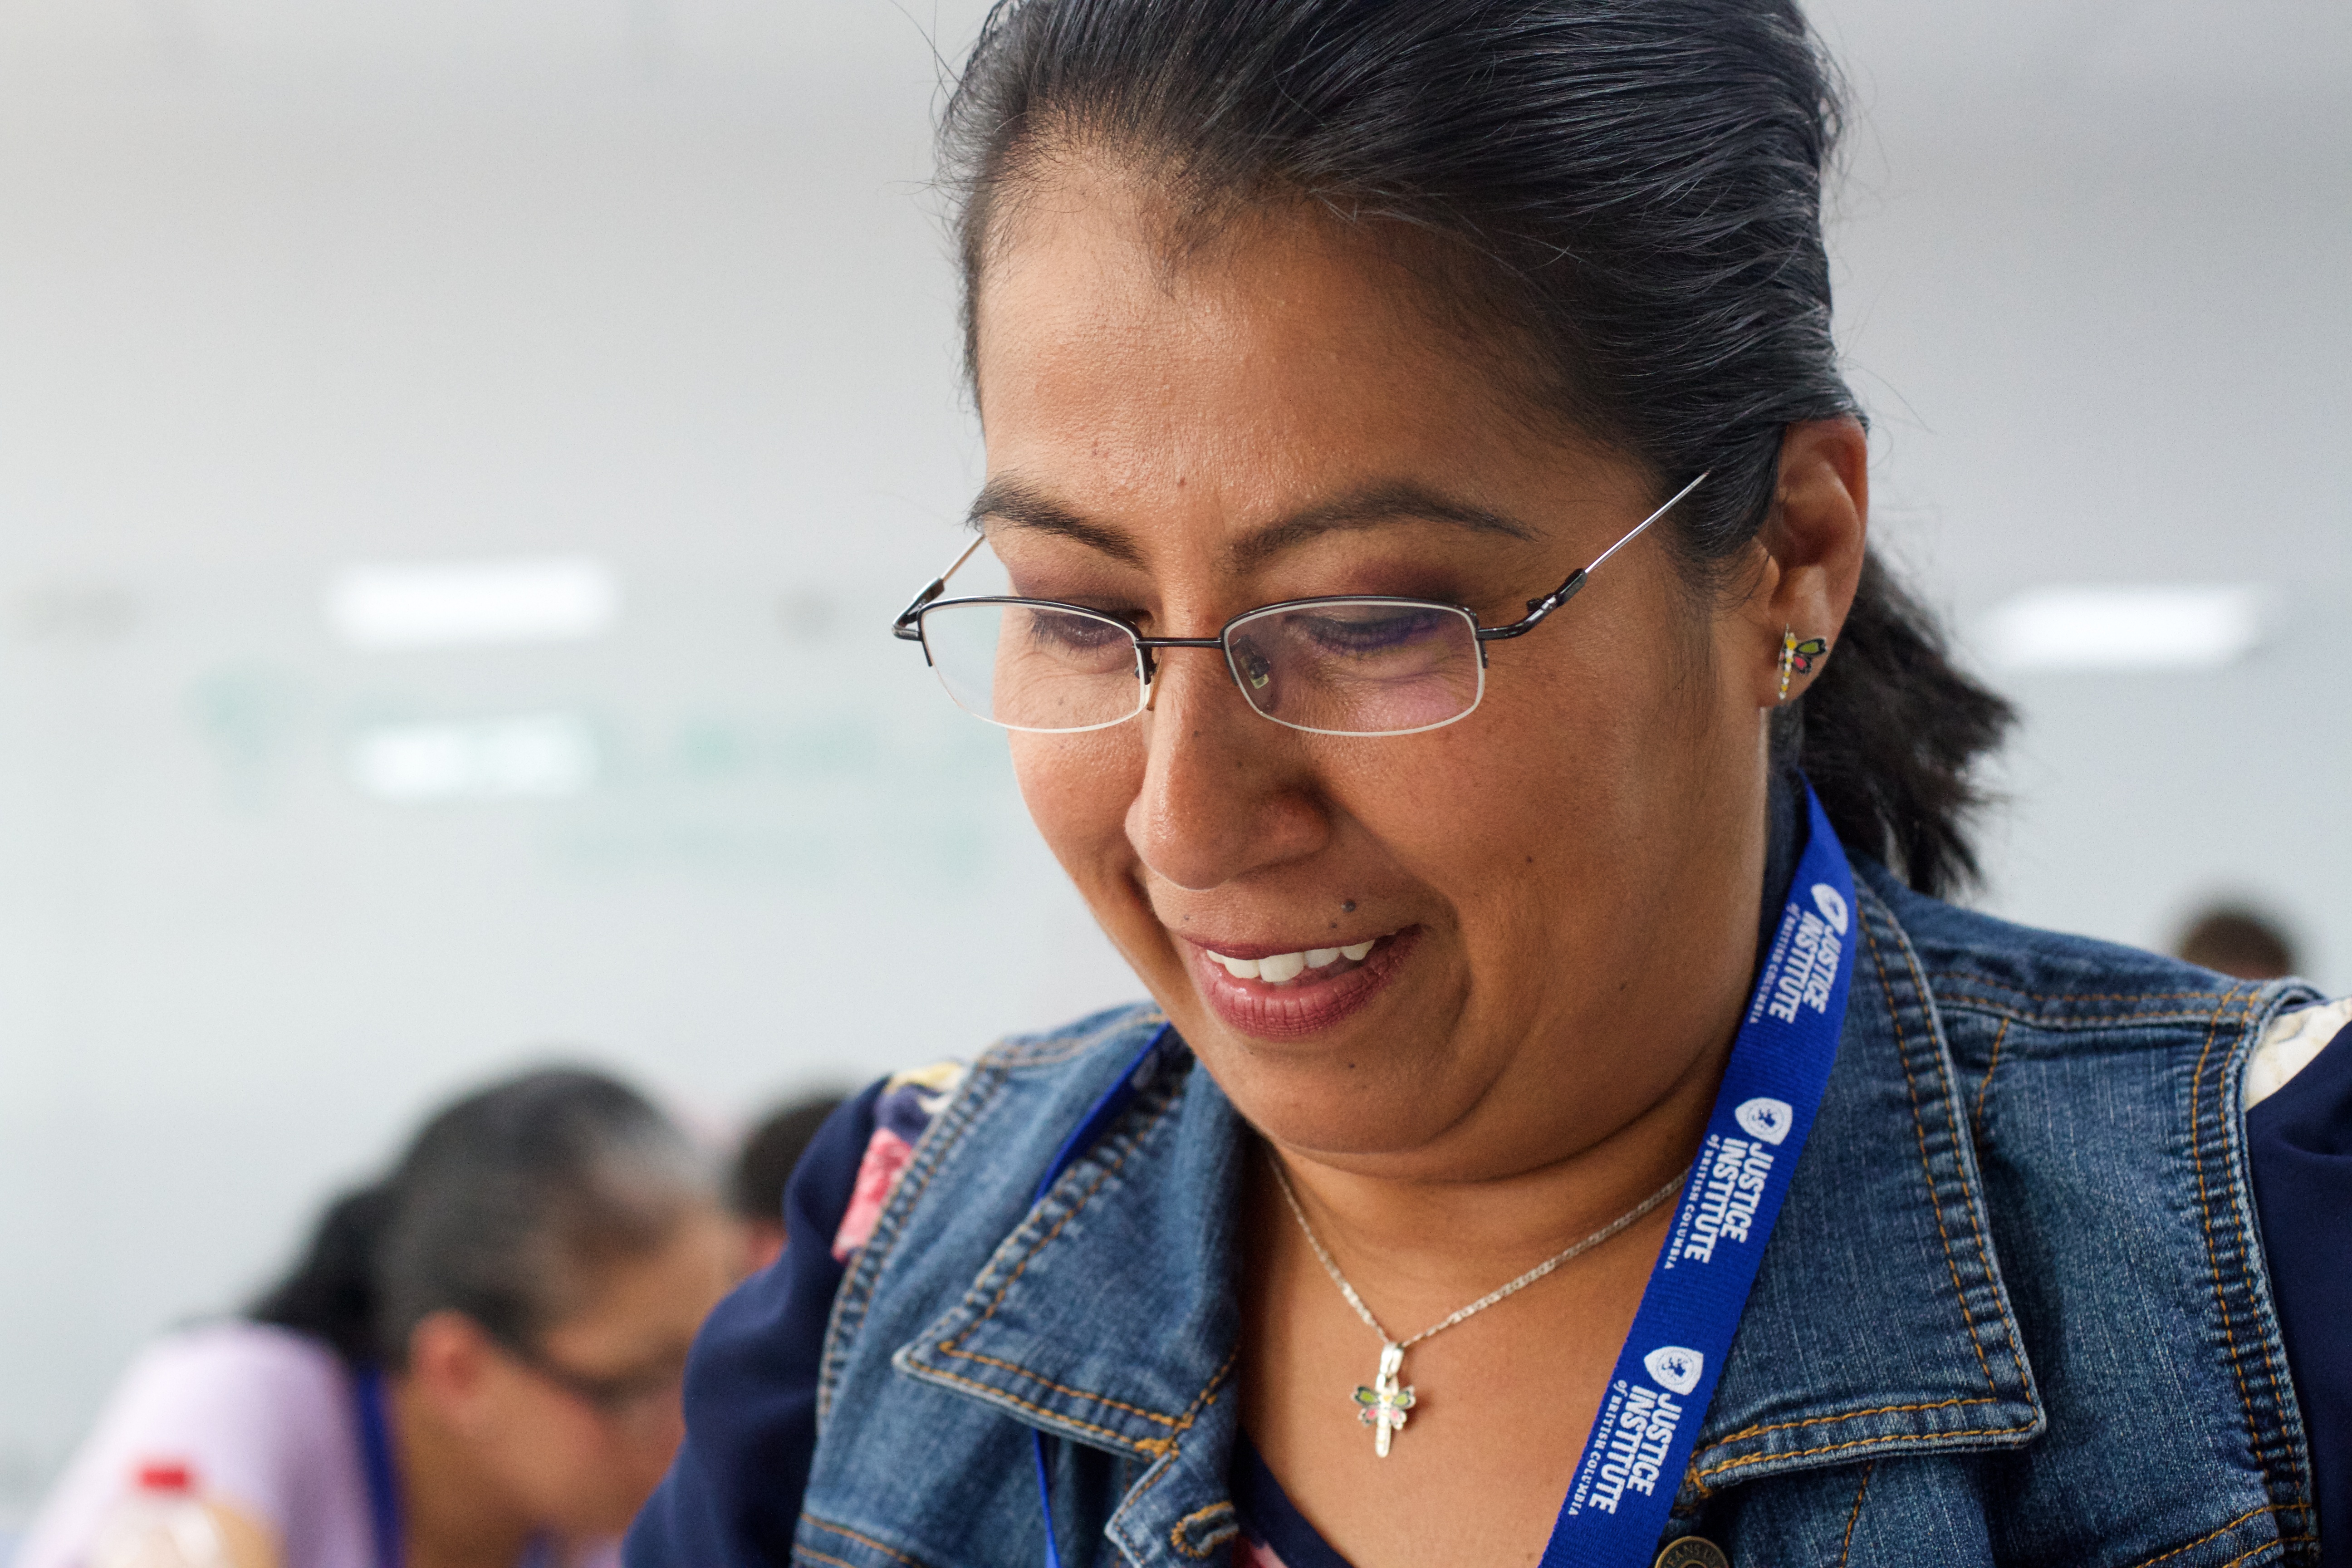
person, glasses, udgagora, vision care